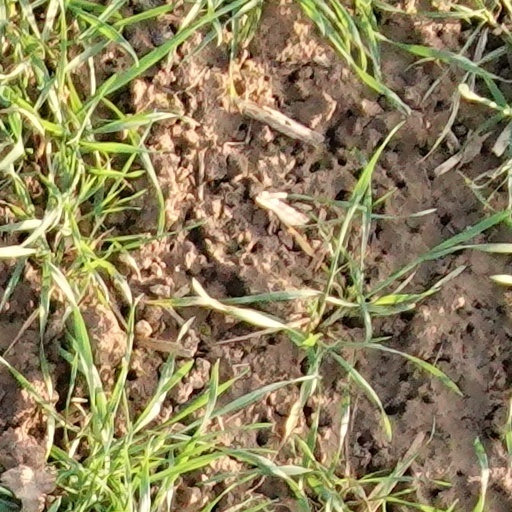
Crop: wheat